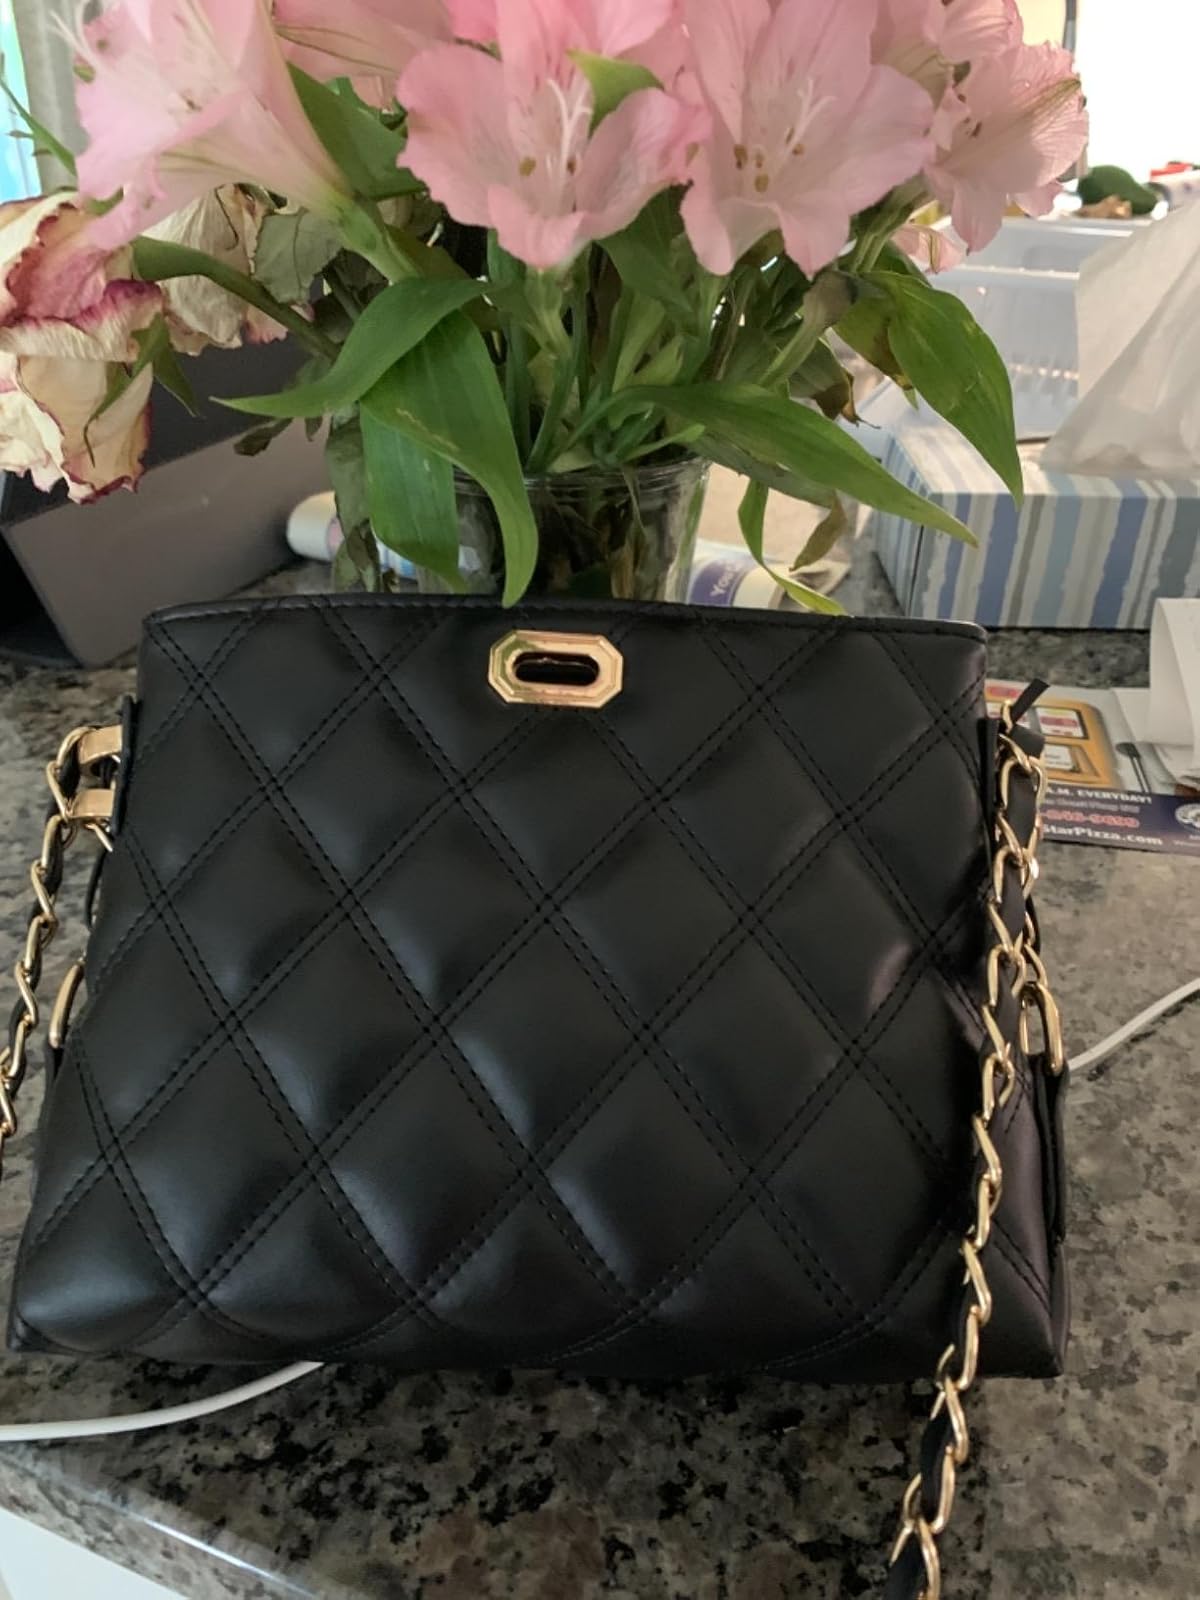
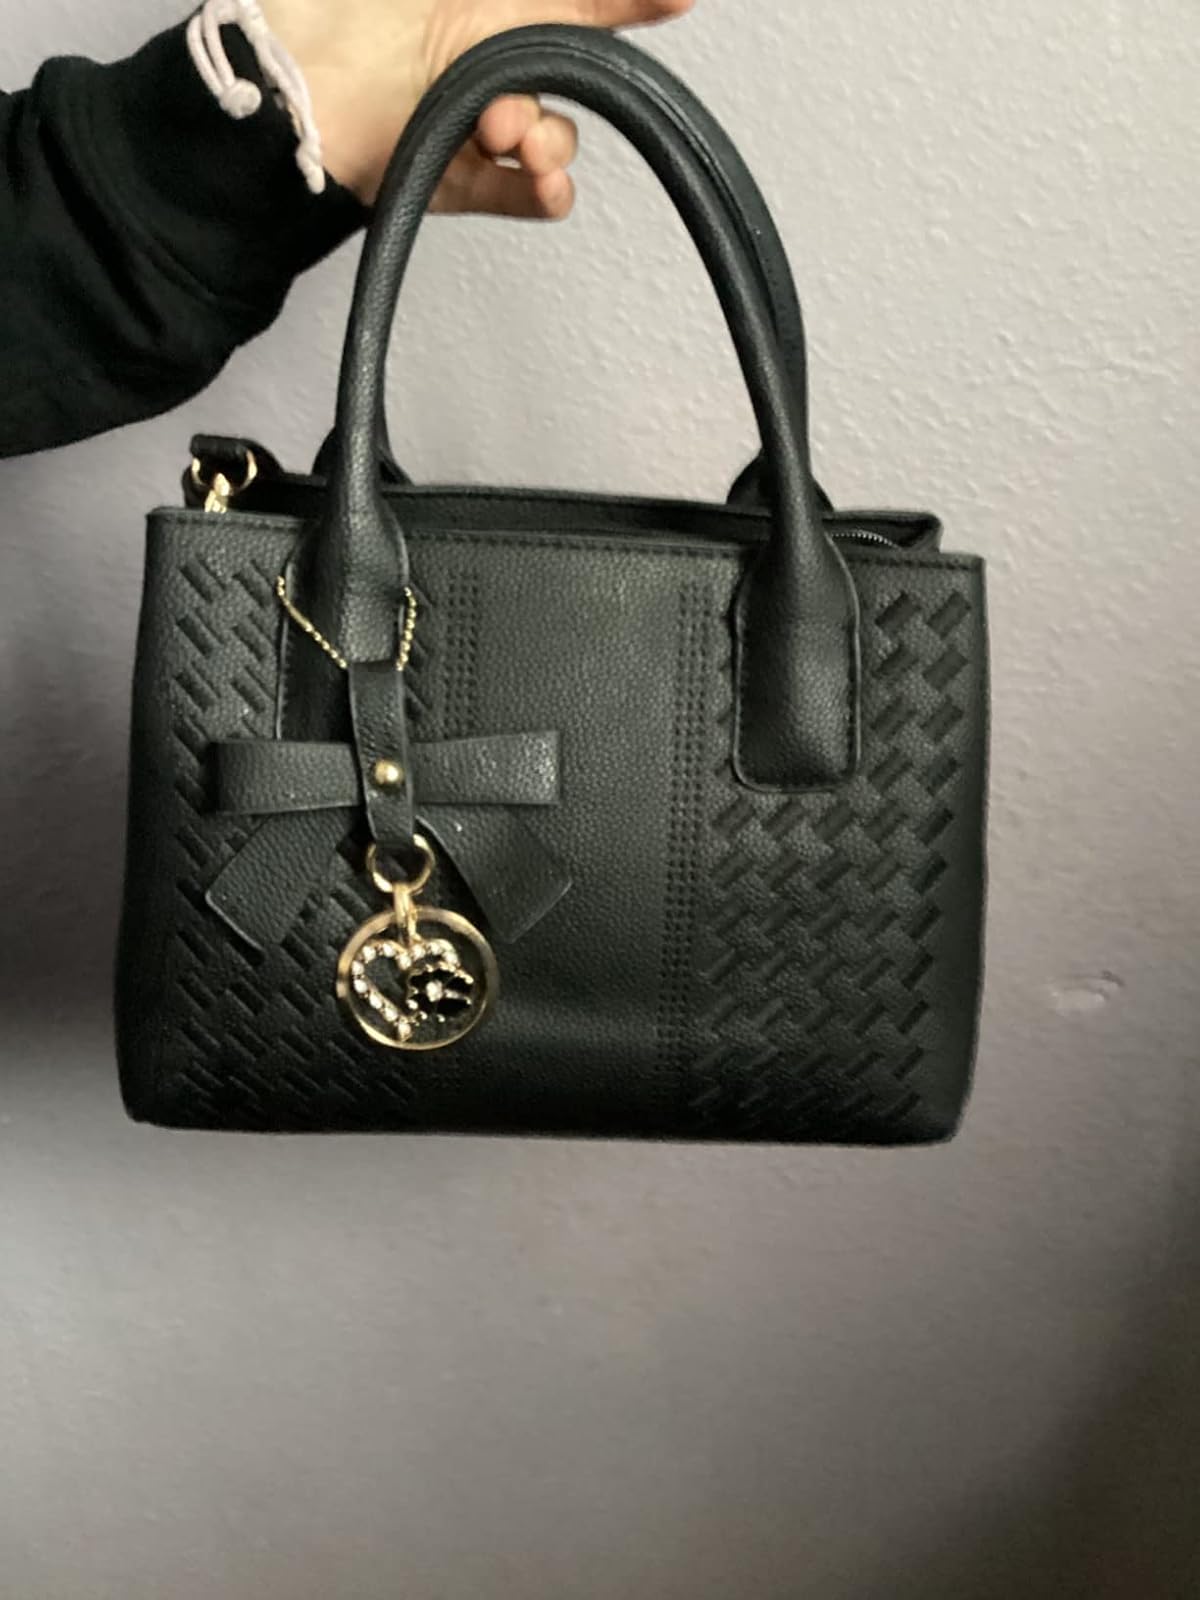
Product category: accessories_handbag
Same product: no